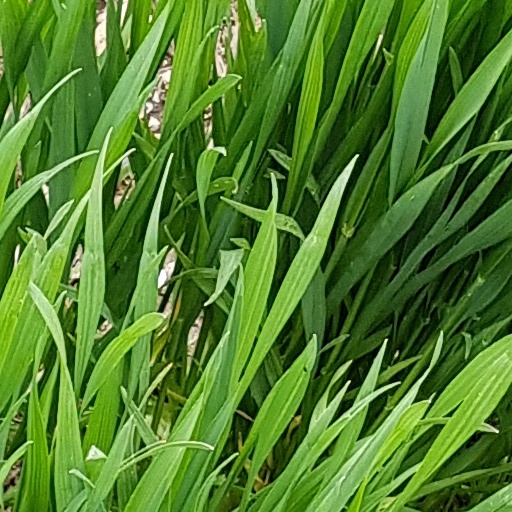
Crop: wheat